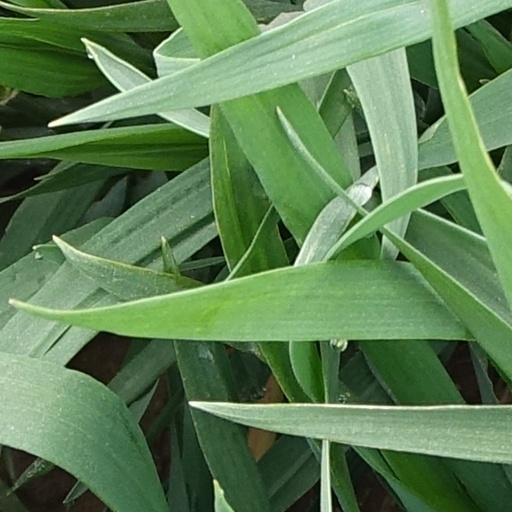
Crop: wheat